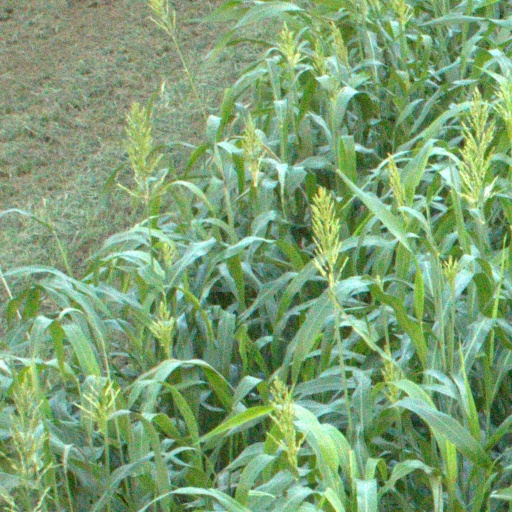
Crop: sorghum